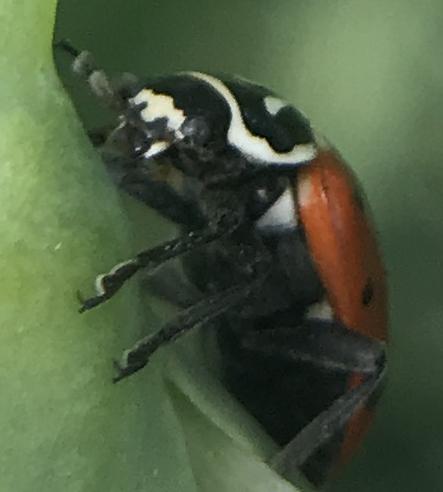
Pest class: predators